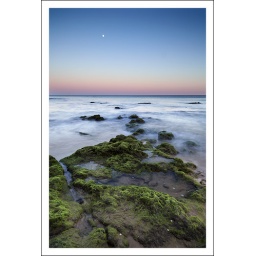
It's a green world under a blue sky